Kōsetsu Museum of Art

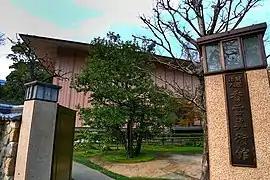

The is an art museum that opened in Kobe, Hyōgo Prefecture, Japan in 1973. The museum preserves, researches, and displays the collection of Japanese and East Asian artworks—including Buddhist art, calligraphic works, tea utensils, early-modern paintings, arms and armour, and lacquerware—built up by , also known as Kōsetsu, founder of "The Asahi Shimbun". These works include nineteen Important Cultural Properties and twenty-three Important Works of Fine Arts. In December 2021, the museum closed for an extended period of renovation, although exhibition activities continue through the Nakanoshima Kōsetsu Museum of Art in Osaka.